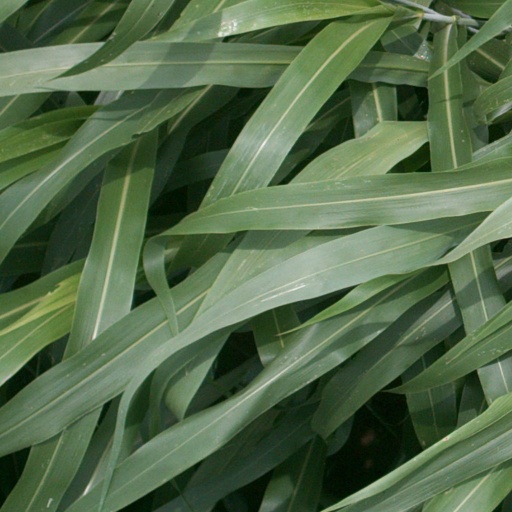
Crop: sorghum